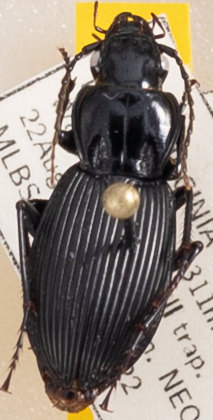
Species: Pterostichus lachrymosus
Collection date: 2023-08-22
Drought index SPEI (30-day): -1.69
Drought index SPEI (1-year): -0.212
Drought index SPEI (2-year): -0.304